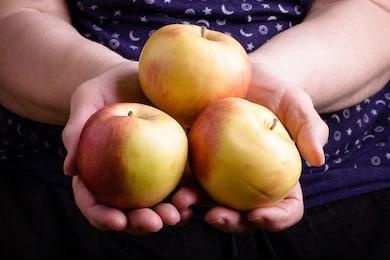
Label: apple